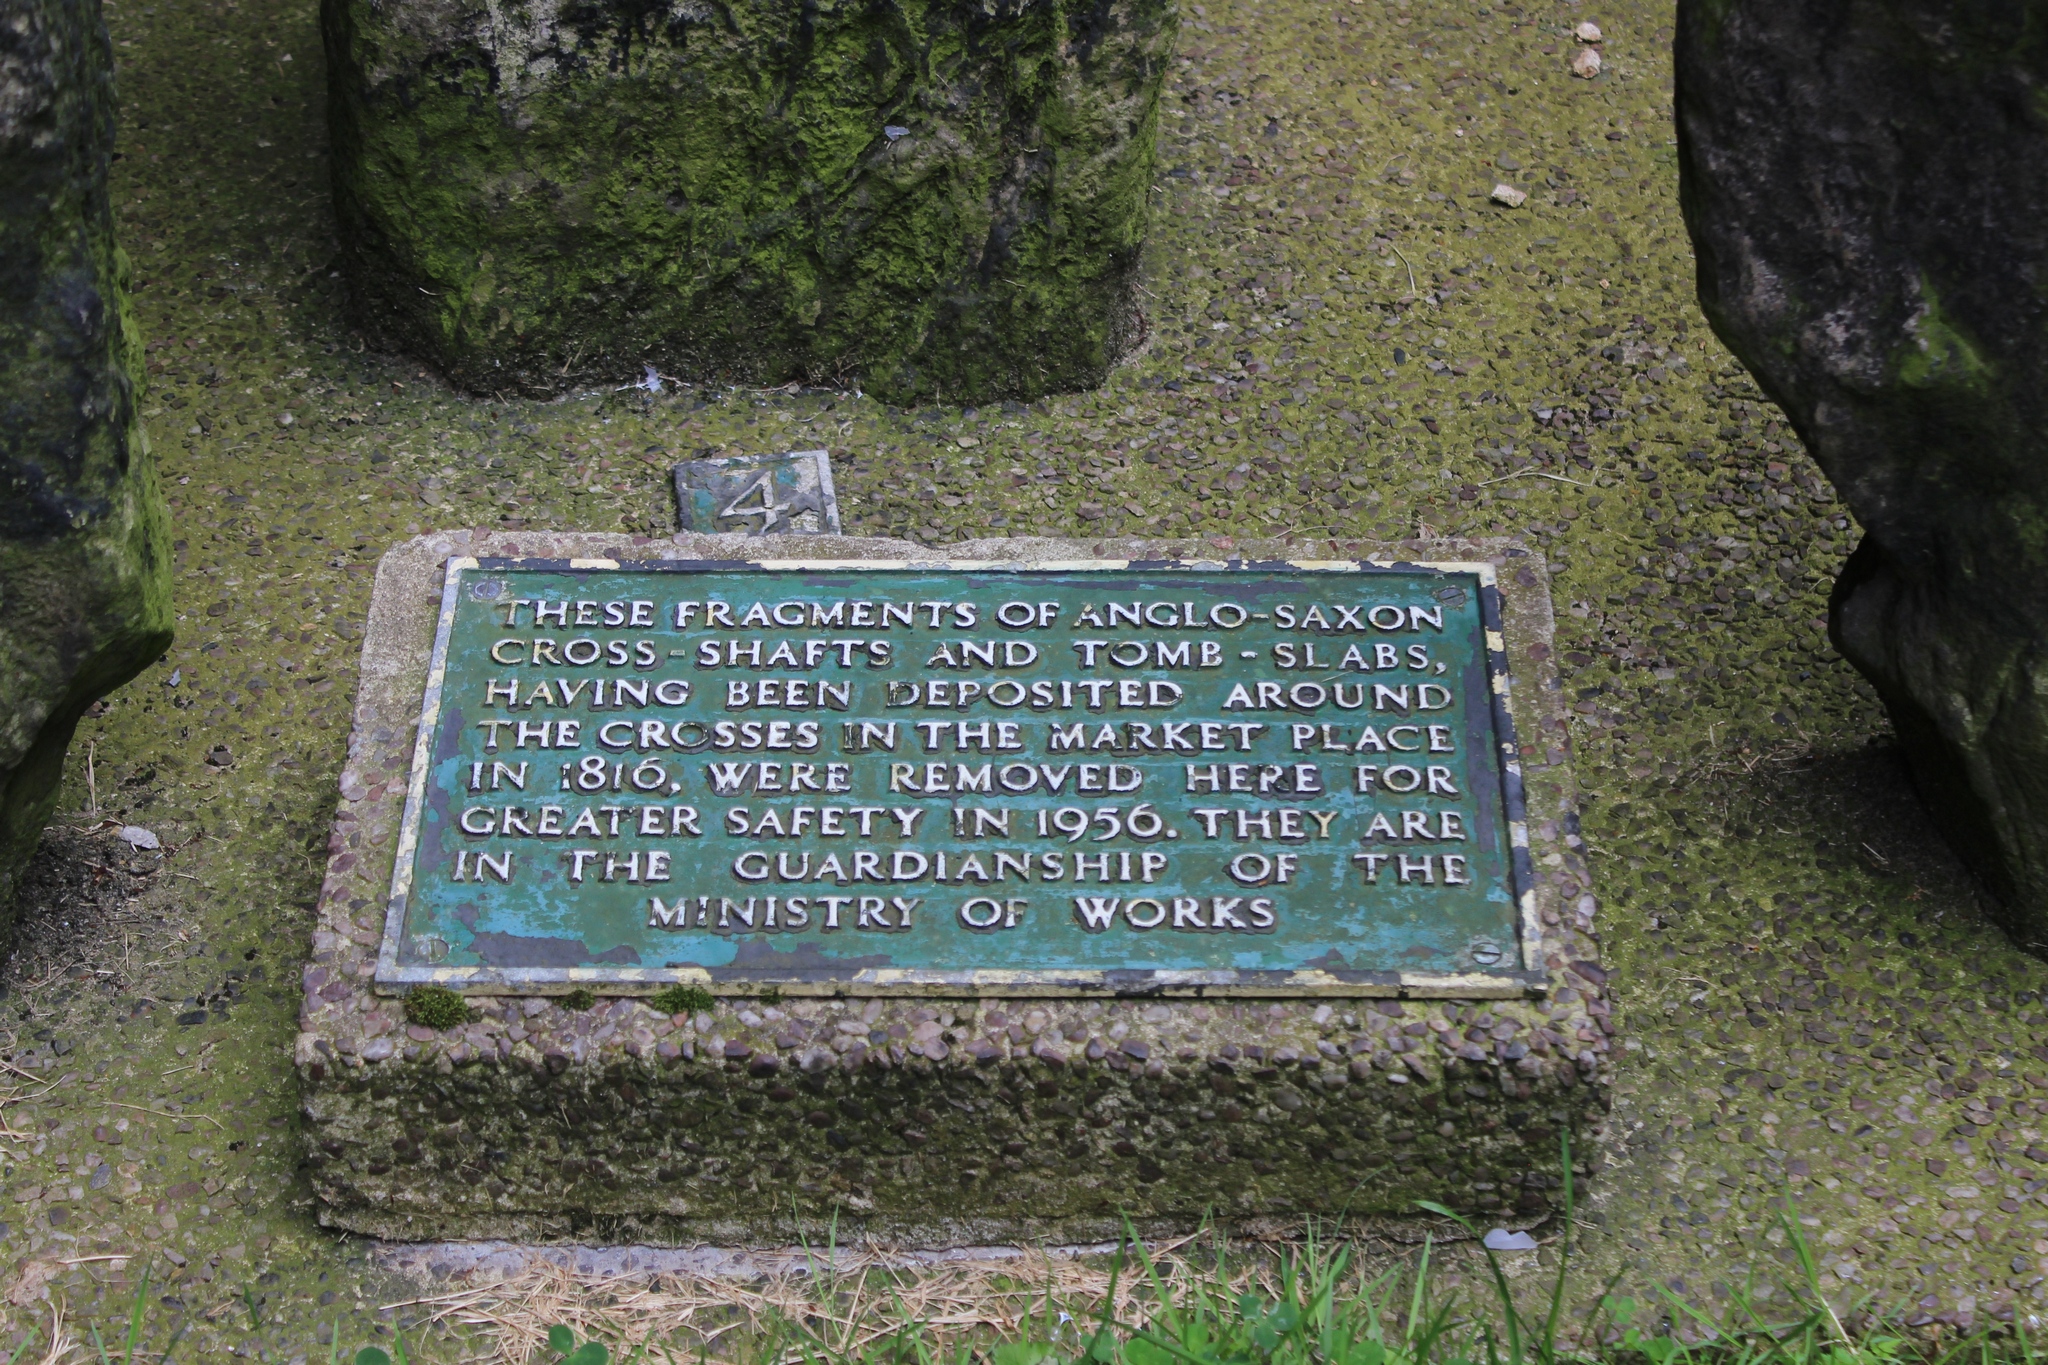
cemetery, grave, memorial, headstone